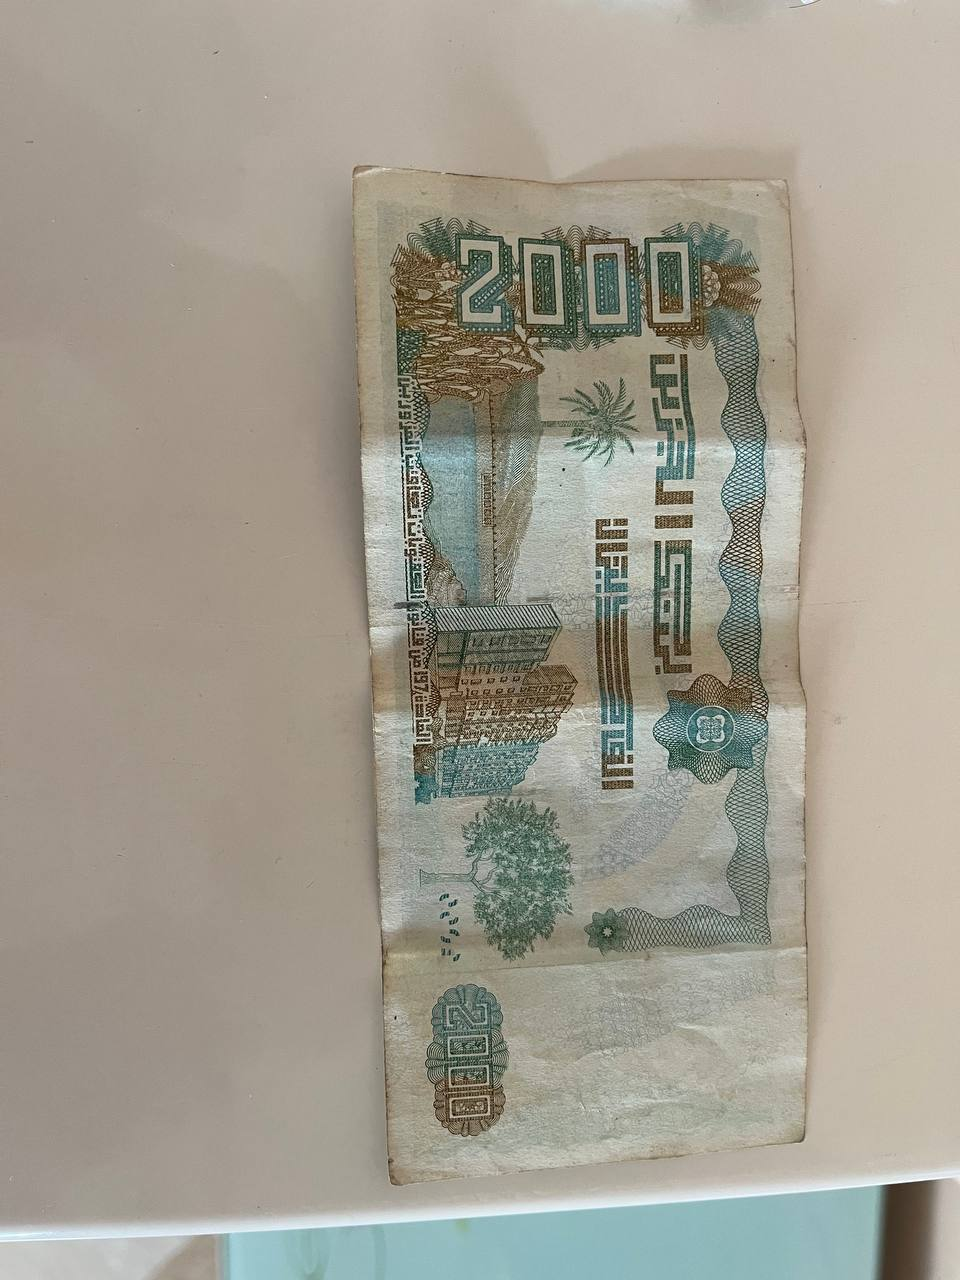
Denomination: 2000DZD